Former Residence of Mao Zedong

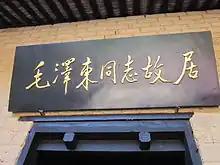

Mao Zedong's grandfather built a five-and-a-half-room hut here in 1878. Mao Zedong was born here in 1893, and he lived here about 17 years before leaving for his studies. He returned home in 1912 to mobilize his relatives to join the revolution. In 1925, Mao Zedong returned to Shaoshan with his wife, Yang Kaihui, and in the name of "recuperating from an illness", he reached out to the masses to lead and carry out the peasants' movement, and set up a CCP branch in Shaoshan in the former residence, with Mao Fuxuan, Mao Zedong's close friend, as the secretary of the branch. Having led the Peasant Movement in Guangzhou, he sought to start a similar movement in Hunan. In 1927, Mao Zedong returned to Shaoshan to study the peasant movement and held a symposium for peasant cadres and the elderly at the residence. In 1929, the residence was confiscated by the Kuomintang government and destroyed.